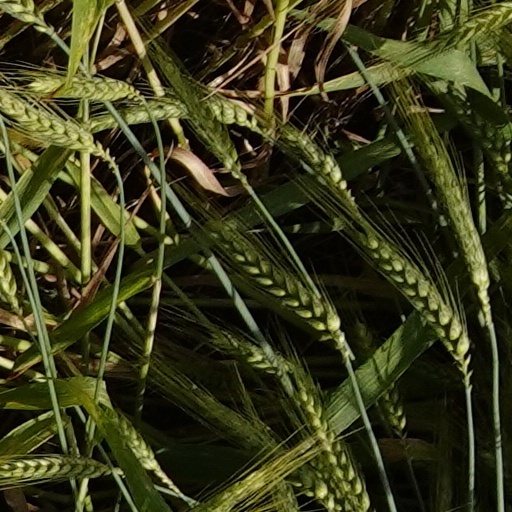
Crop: wheat